Tom Ford (snooker player)

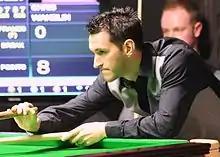
Ford at the 2016 Paul Hunter Classic

Tom Ford (born 17 August 1983) is a former English professional snooker player from Leicester. Turning professional in 2001, Ford won his first ranking event at the 2024 Snooker Shoot Out. Ford has reached three further ranking finals - the 2016 Paul Hunter Classic, the 2023 German Masters and the 2023 International Championship.